Mustang District

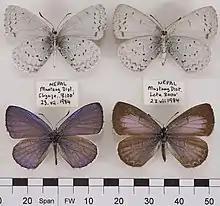
"Celastrina huegeli" specimen from Mustang

Lo Manthang is the socio-cultural and political center of the ethnic Lopa people, the original inhabitants of Mustang. Their mud-brick homes are much like Tibetan homes, whitewashed outside and decorated inside. They build their homes out of stone, making the roofs out of thinly chiseled stone squares. The roofs are extremely uniform and smooth; and on each corner, a small square is constructed so that prayer flags may be hung there. Most houses are built close together and have no windows, only holes in the walls to protect against the high speed winds that race up the mountains. A Lopa home almost never built toward the South because of the fierceness of these winds. This is a drawback in summertime as the houses grow very hot due to a lack of appropriate ventilation. Hence, people often sleep on the terraces during the summer to escape the heat.